Shooting

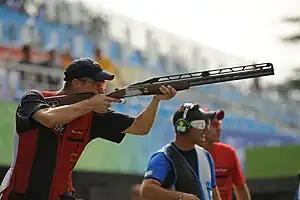
Glenn Eller surgery at 2008 Summer Olympics double trap finals

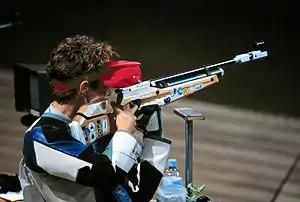
Olympic competitive air rifle shooting by Nancy Johnson in Sydney 2000

Shooting is the act or process of discharging a projectile from a ranged weapon (such as a gun, bow, crossbow, slingshot, or blowpipe). Even the acts of launching flame, artillery, darts, harpoons, grenades, rockets, and guided missiles can be considered acts of shooting. When using a firearm, the act of shooting is often called firing as it involves initiating a combustion (deflagration) of chemical propellants.